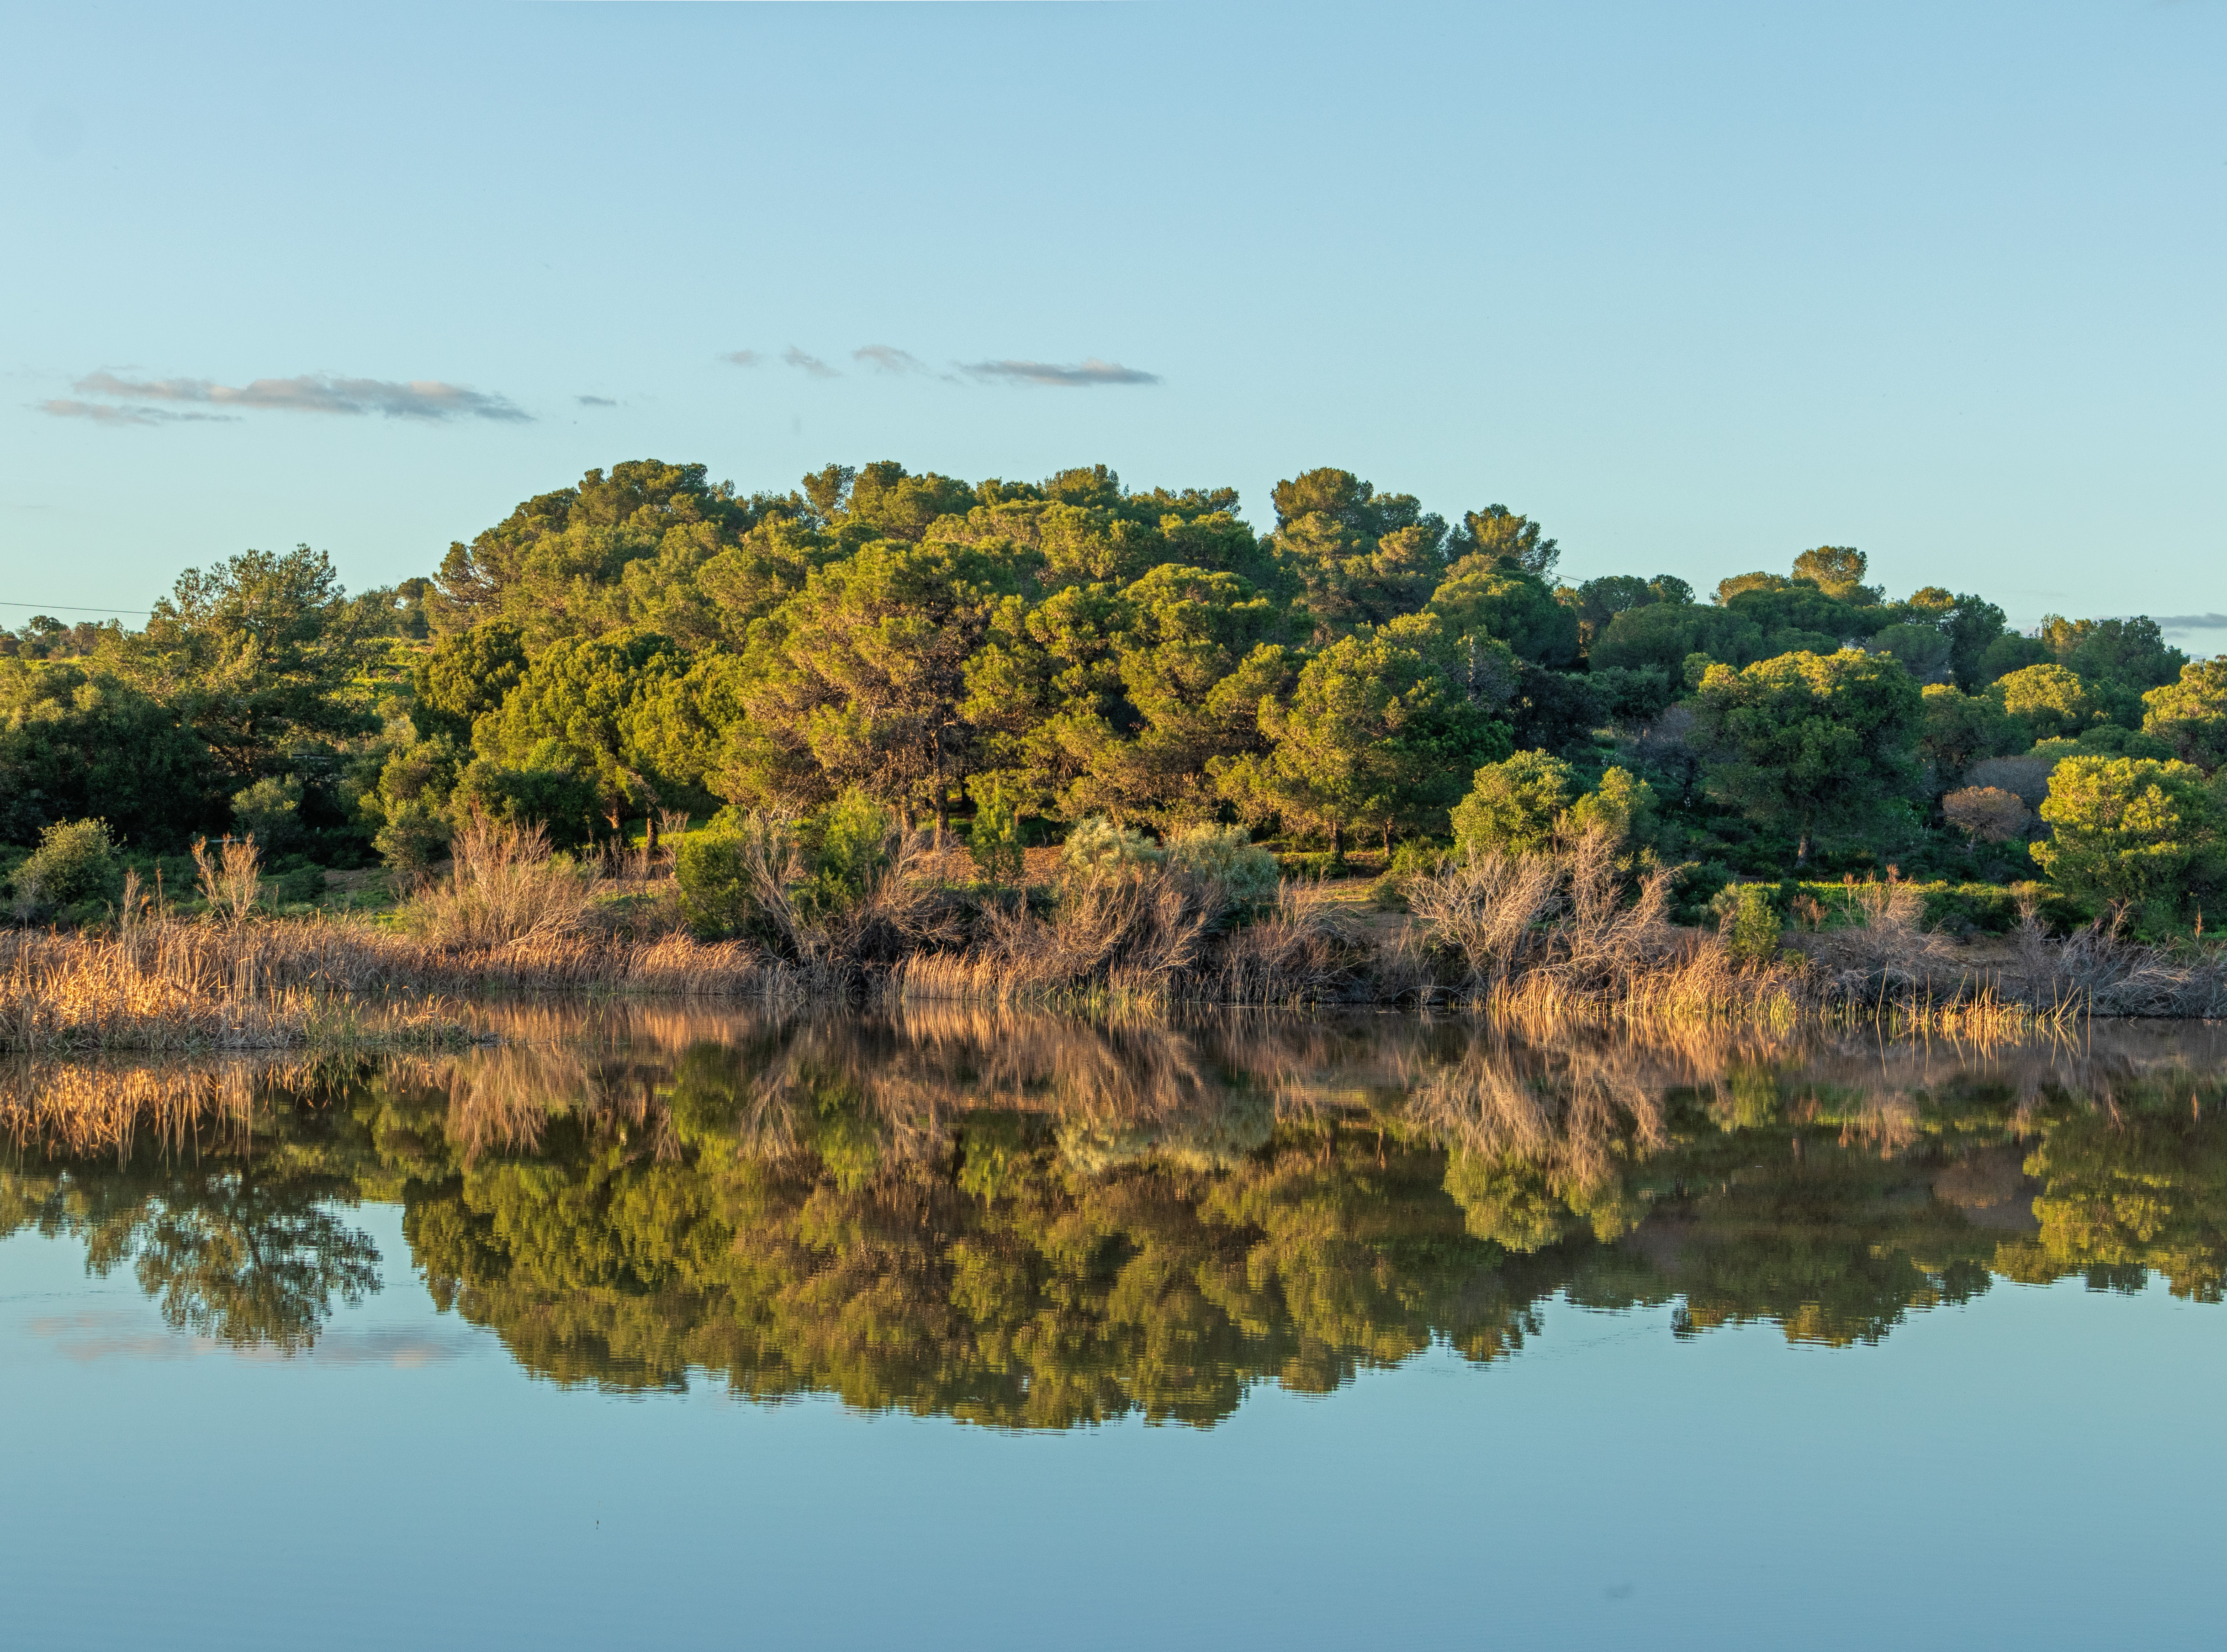
reflection, water, sky, cloud, plant community, plant, natural landscape, lake, fluvial landforms of streams, tree, lacustrine plain, watercourse, bank, riparian zone, landscape, horizon, grassland, forest, grass, wetland, shore, temperate broadleaf and mixed forest, reservoir, wildlife, Freshwater marsh, hill, jungle, lake district, marsh, tarn, riparian forest, floodplain, loch, tropics, pond, symmetry, bog, tropical and subtropical coniferous forests, rainforest, inlet, swamp, bayou, island, sea, coast, valdivian temperate rain forest, ocean